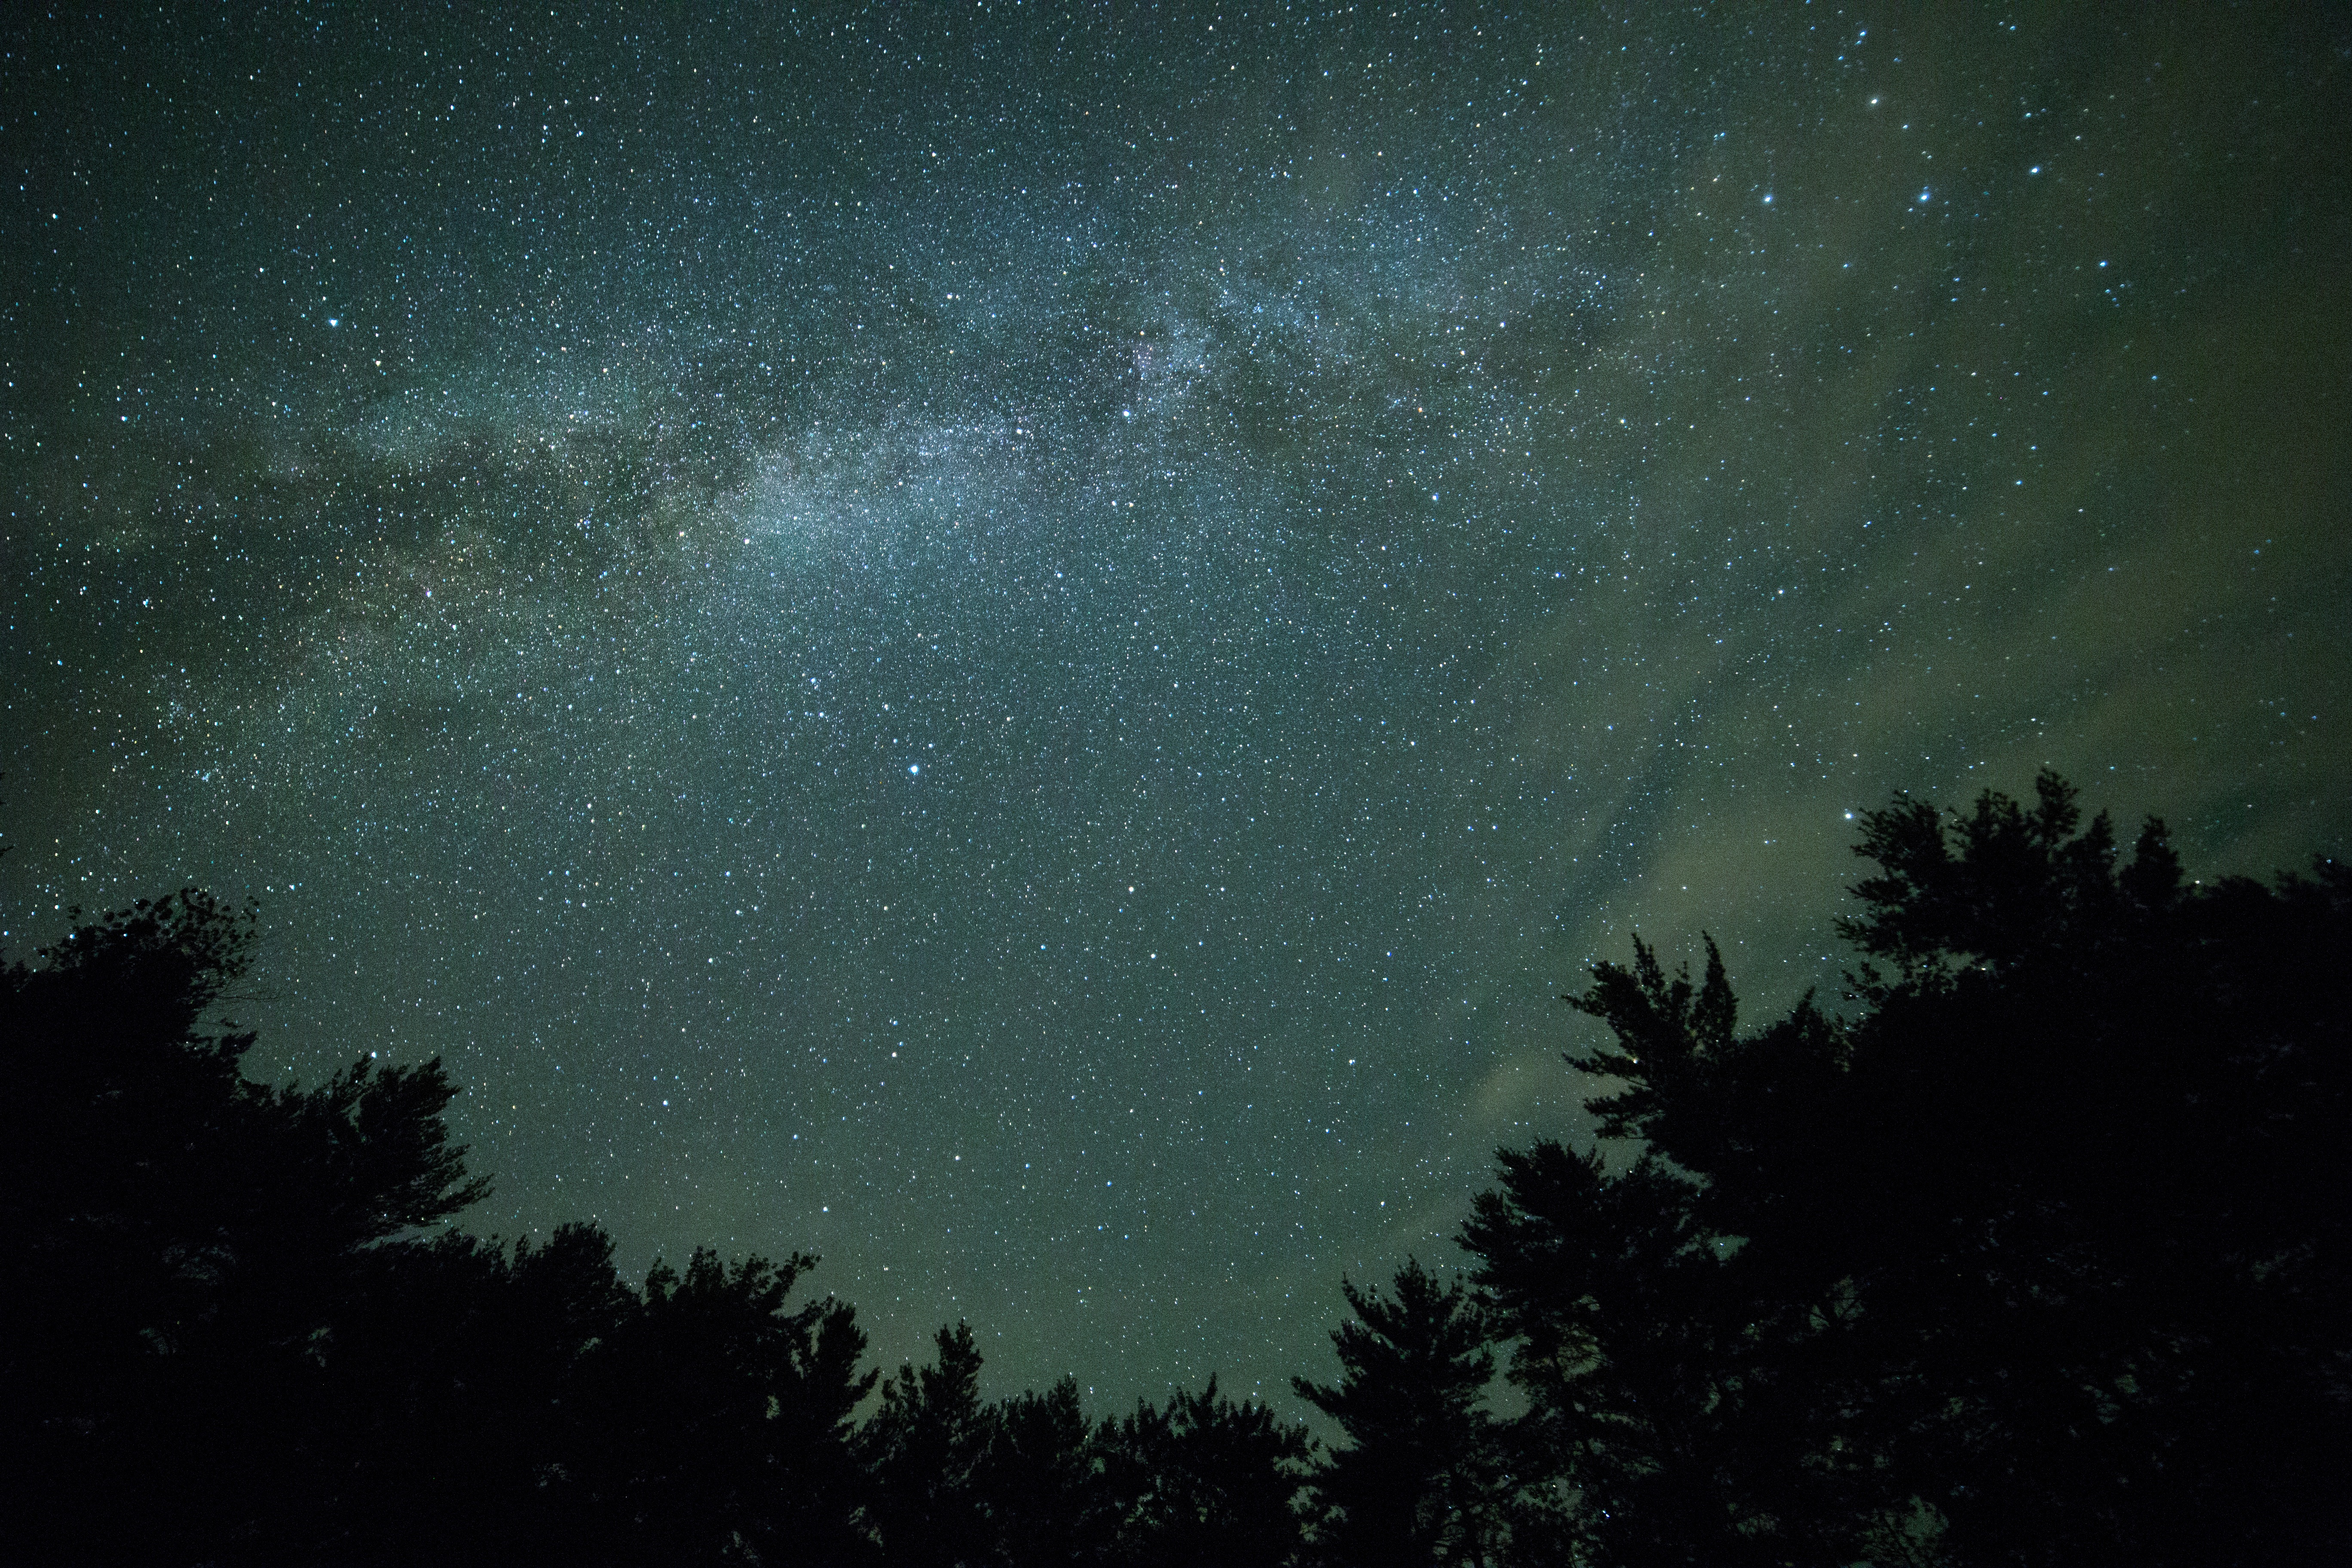
silhouette, sky, night, star, milky way, atmosphere, dark, darkness, galaxy, outer space, astronomy, stars, midnight, astronomical object, spiral galaxy